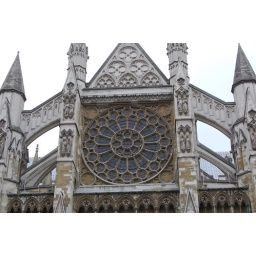
Stained glass window near the top of the front of Westminster Abbey.